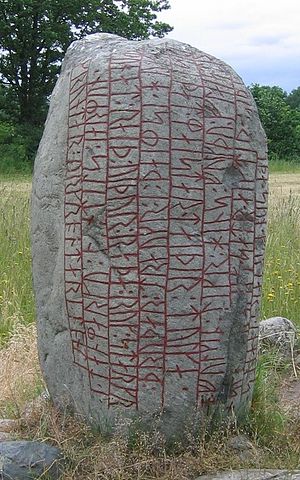
Dróttkvætt
Karlevistenen på Øland med skjaldedigt i dróttkvætt versemål
Denne artikel bør gennemlæses af en person med fagkendskab for at sikre den faglige korrekthed.